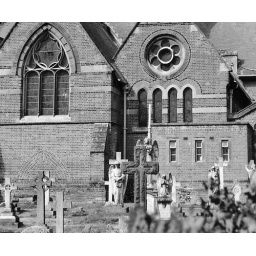
Depth of Field magic... I have managed to get the foreground cross in focus and the building too.